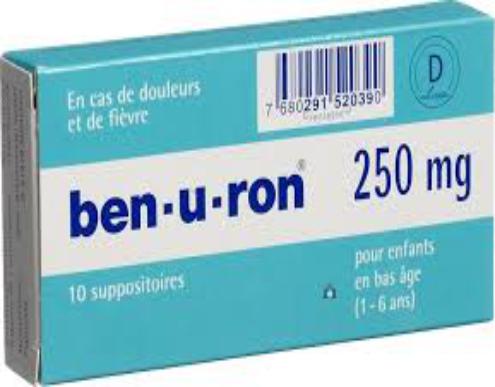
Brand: benuron
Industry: Medical